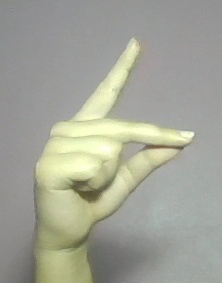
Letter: ta